Horseshoe magnet

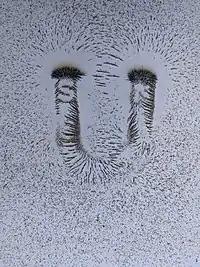
Magnetic fields of a horseshoe magnet visualized using iron filings.

A horseshoe magnet is either a permanent magnet or an electromagnet made in the shape of a horseshoe (in other words, in a U-shape). The permanent kind has become the most widely recognized symbol for magnets. It is usually depicted as red and marked with 'North' and 'South' poles. Although rendered obsolete in the 1950s by squat, cylindrical magnets made of modern materials, horseshoe magnets are still regularly shown in elementary school textbooks. Historically, they were a solution to the problem of making a compact magnet that does not destroy itself in its own demagnetizing field.